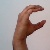
The image shows a hand gesture representing the letter 'C' in Indian Sign Language.